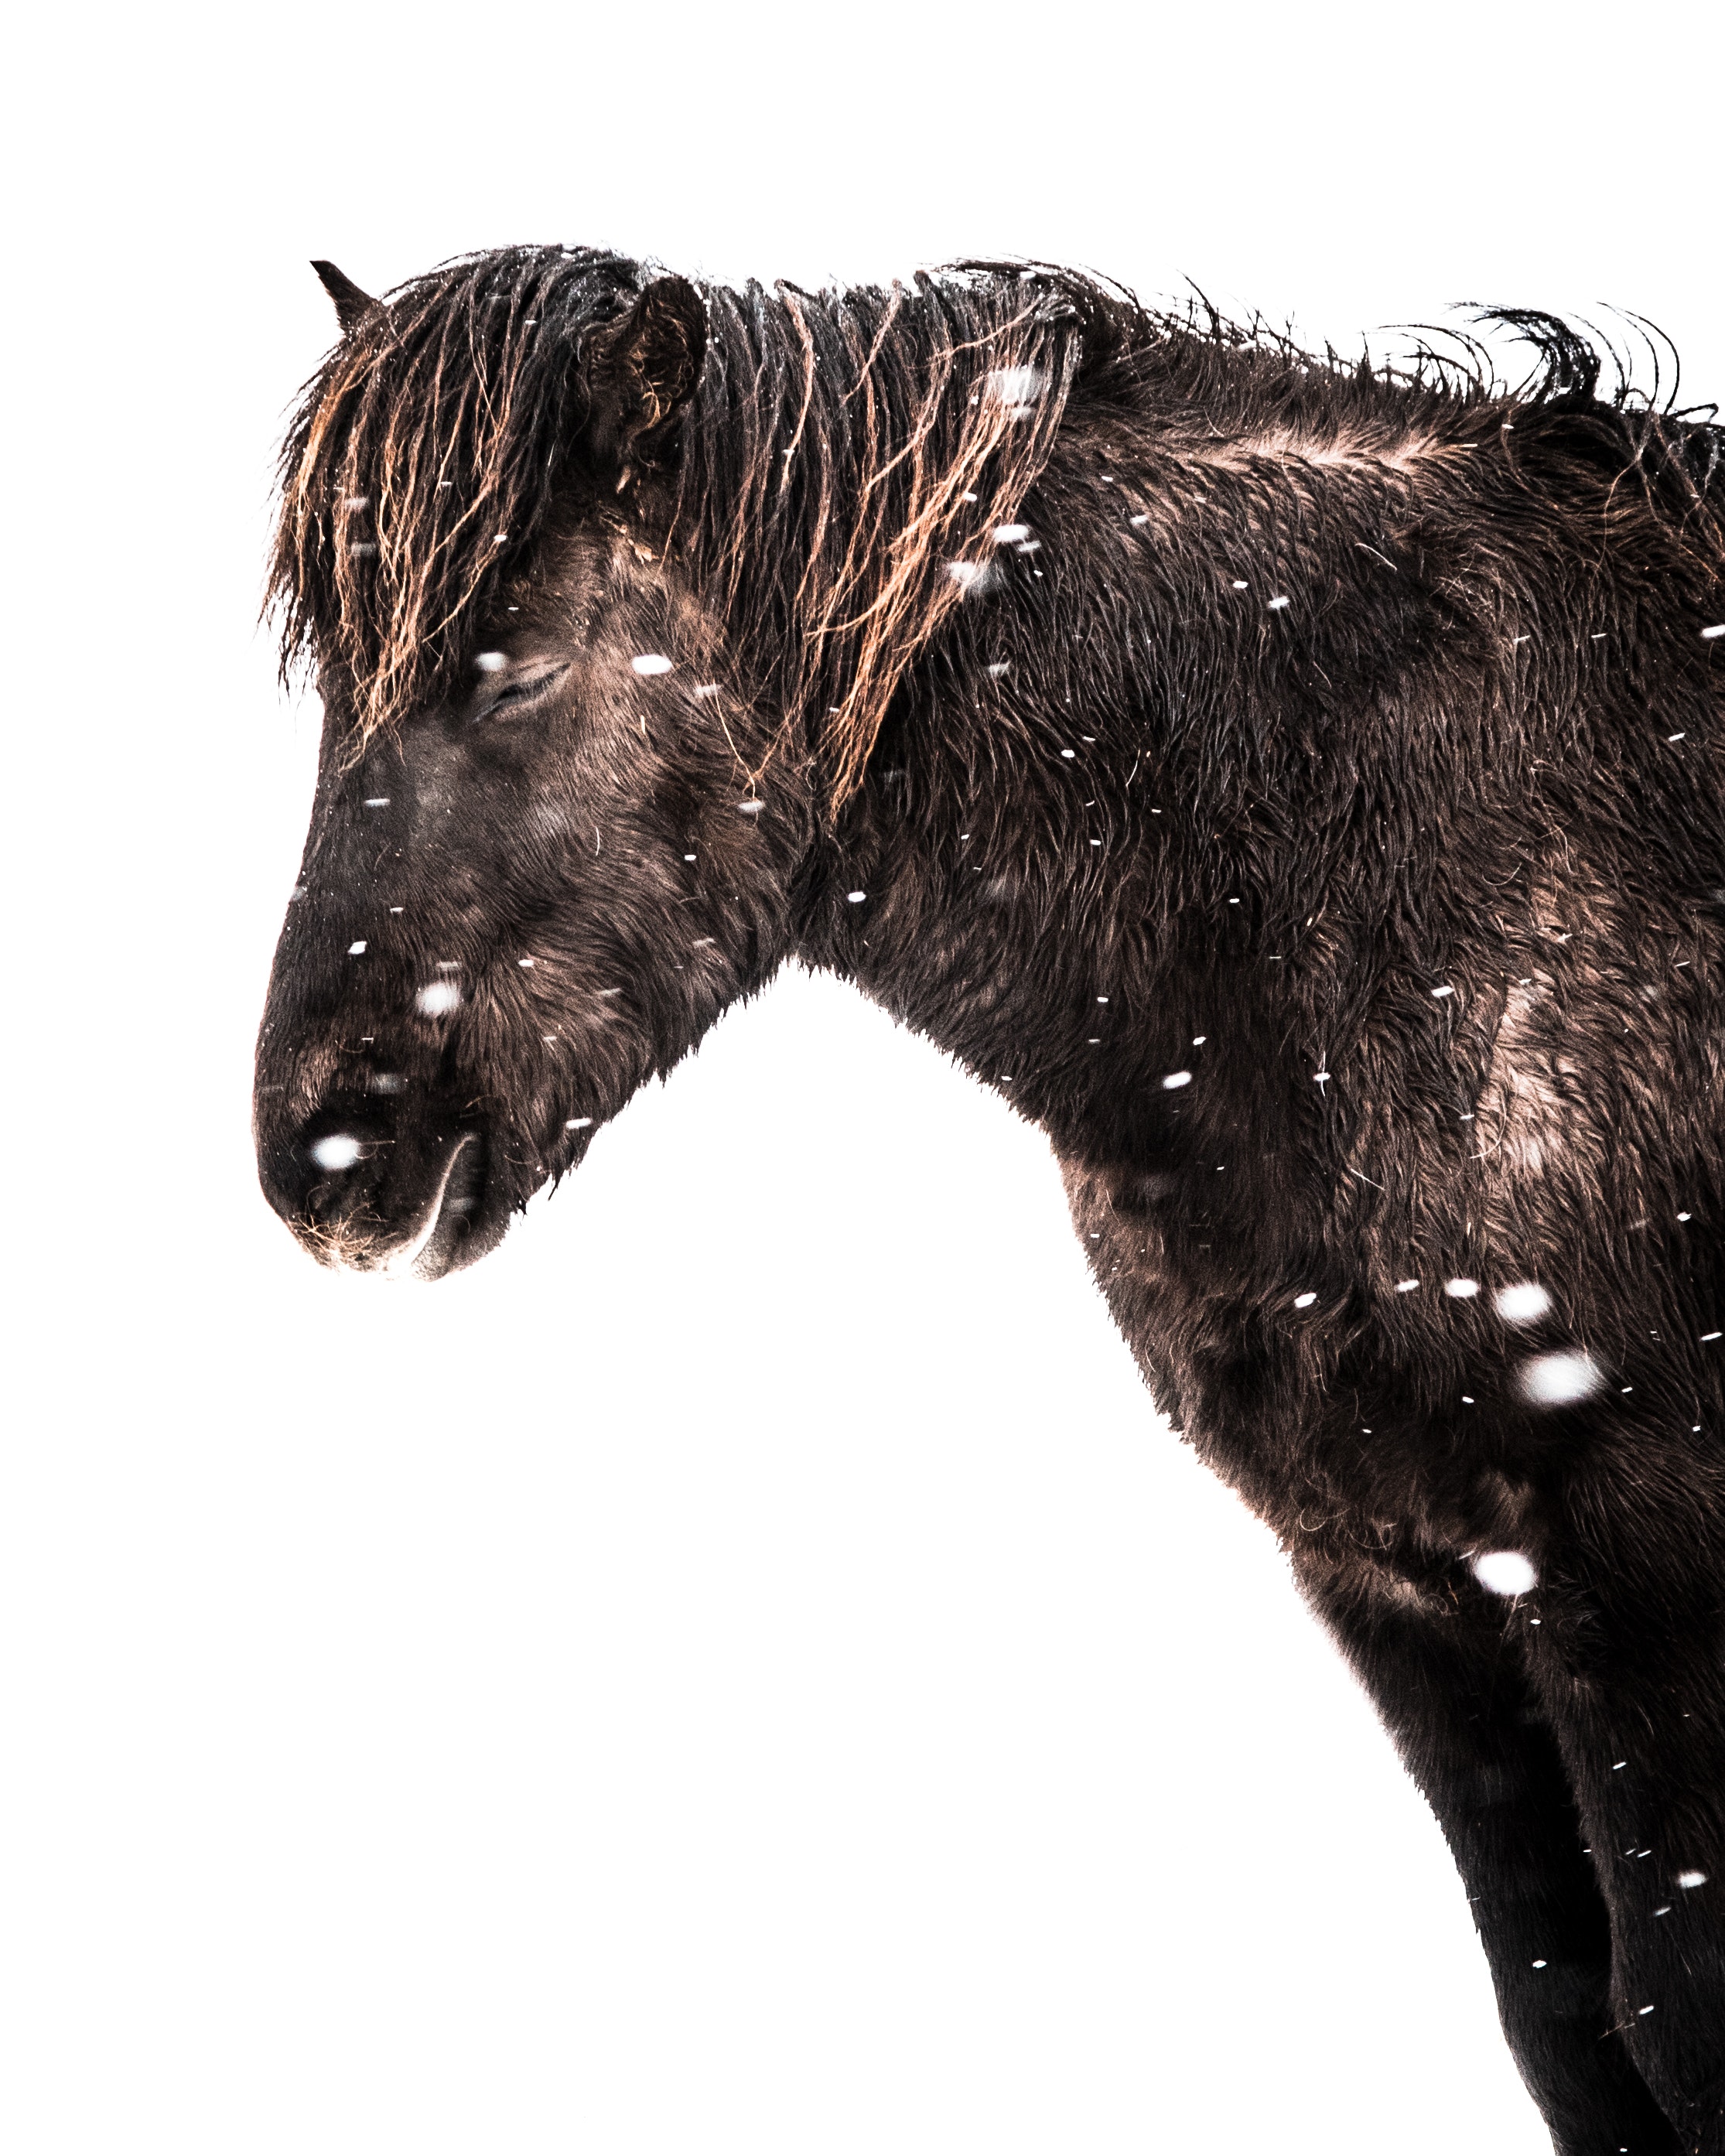
snout, canidae, sporting group, dog breed, carnivore, american black bear